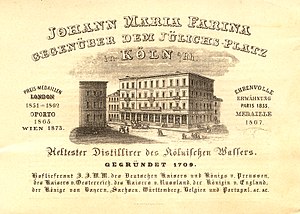
Johann Maria Farina gegenüber dem Jülichs-Platz / Virksomhedens historie / I dag
Farina-Huset 1888
Johann Maria Farina gegenüber dem Jülichs-Platz GmbH blev grundlagt af brødrene Johann Baptist Farina og Johann Maria Farina i starten af 1700-tallet og er i dag verdens ældste eau de cologne- og parfume-fabrik. Fabrikkens tegn er en rød tulipan. Virksomhedsnavnet blev i mange år også brugt på fransk "Jean Marie Farina vis à vis la place Juliers depuis 1709" og tit blev den forkortet til "Farina gegenüber".